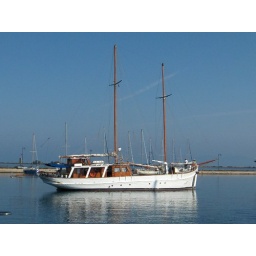
wooden boat in lefkas harbor name : zora location : greece